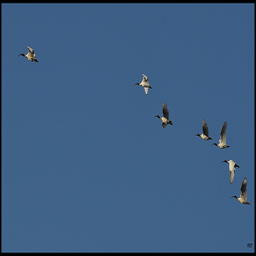
A flock of birds flying through a blue sky.
A gaggle of geese flying through a clear blue sky.
a line of ducks that are flying through the air
A number of birds flying low on a clear sky
Some birds are flying together in the sky